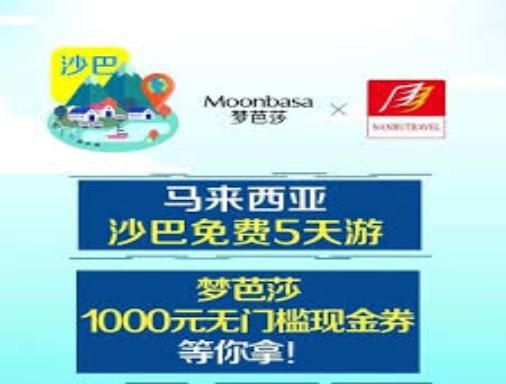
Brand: moonbasa
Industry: Clothes